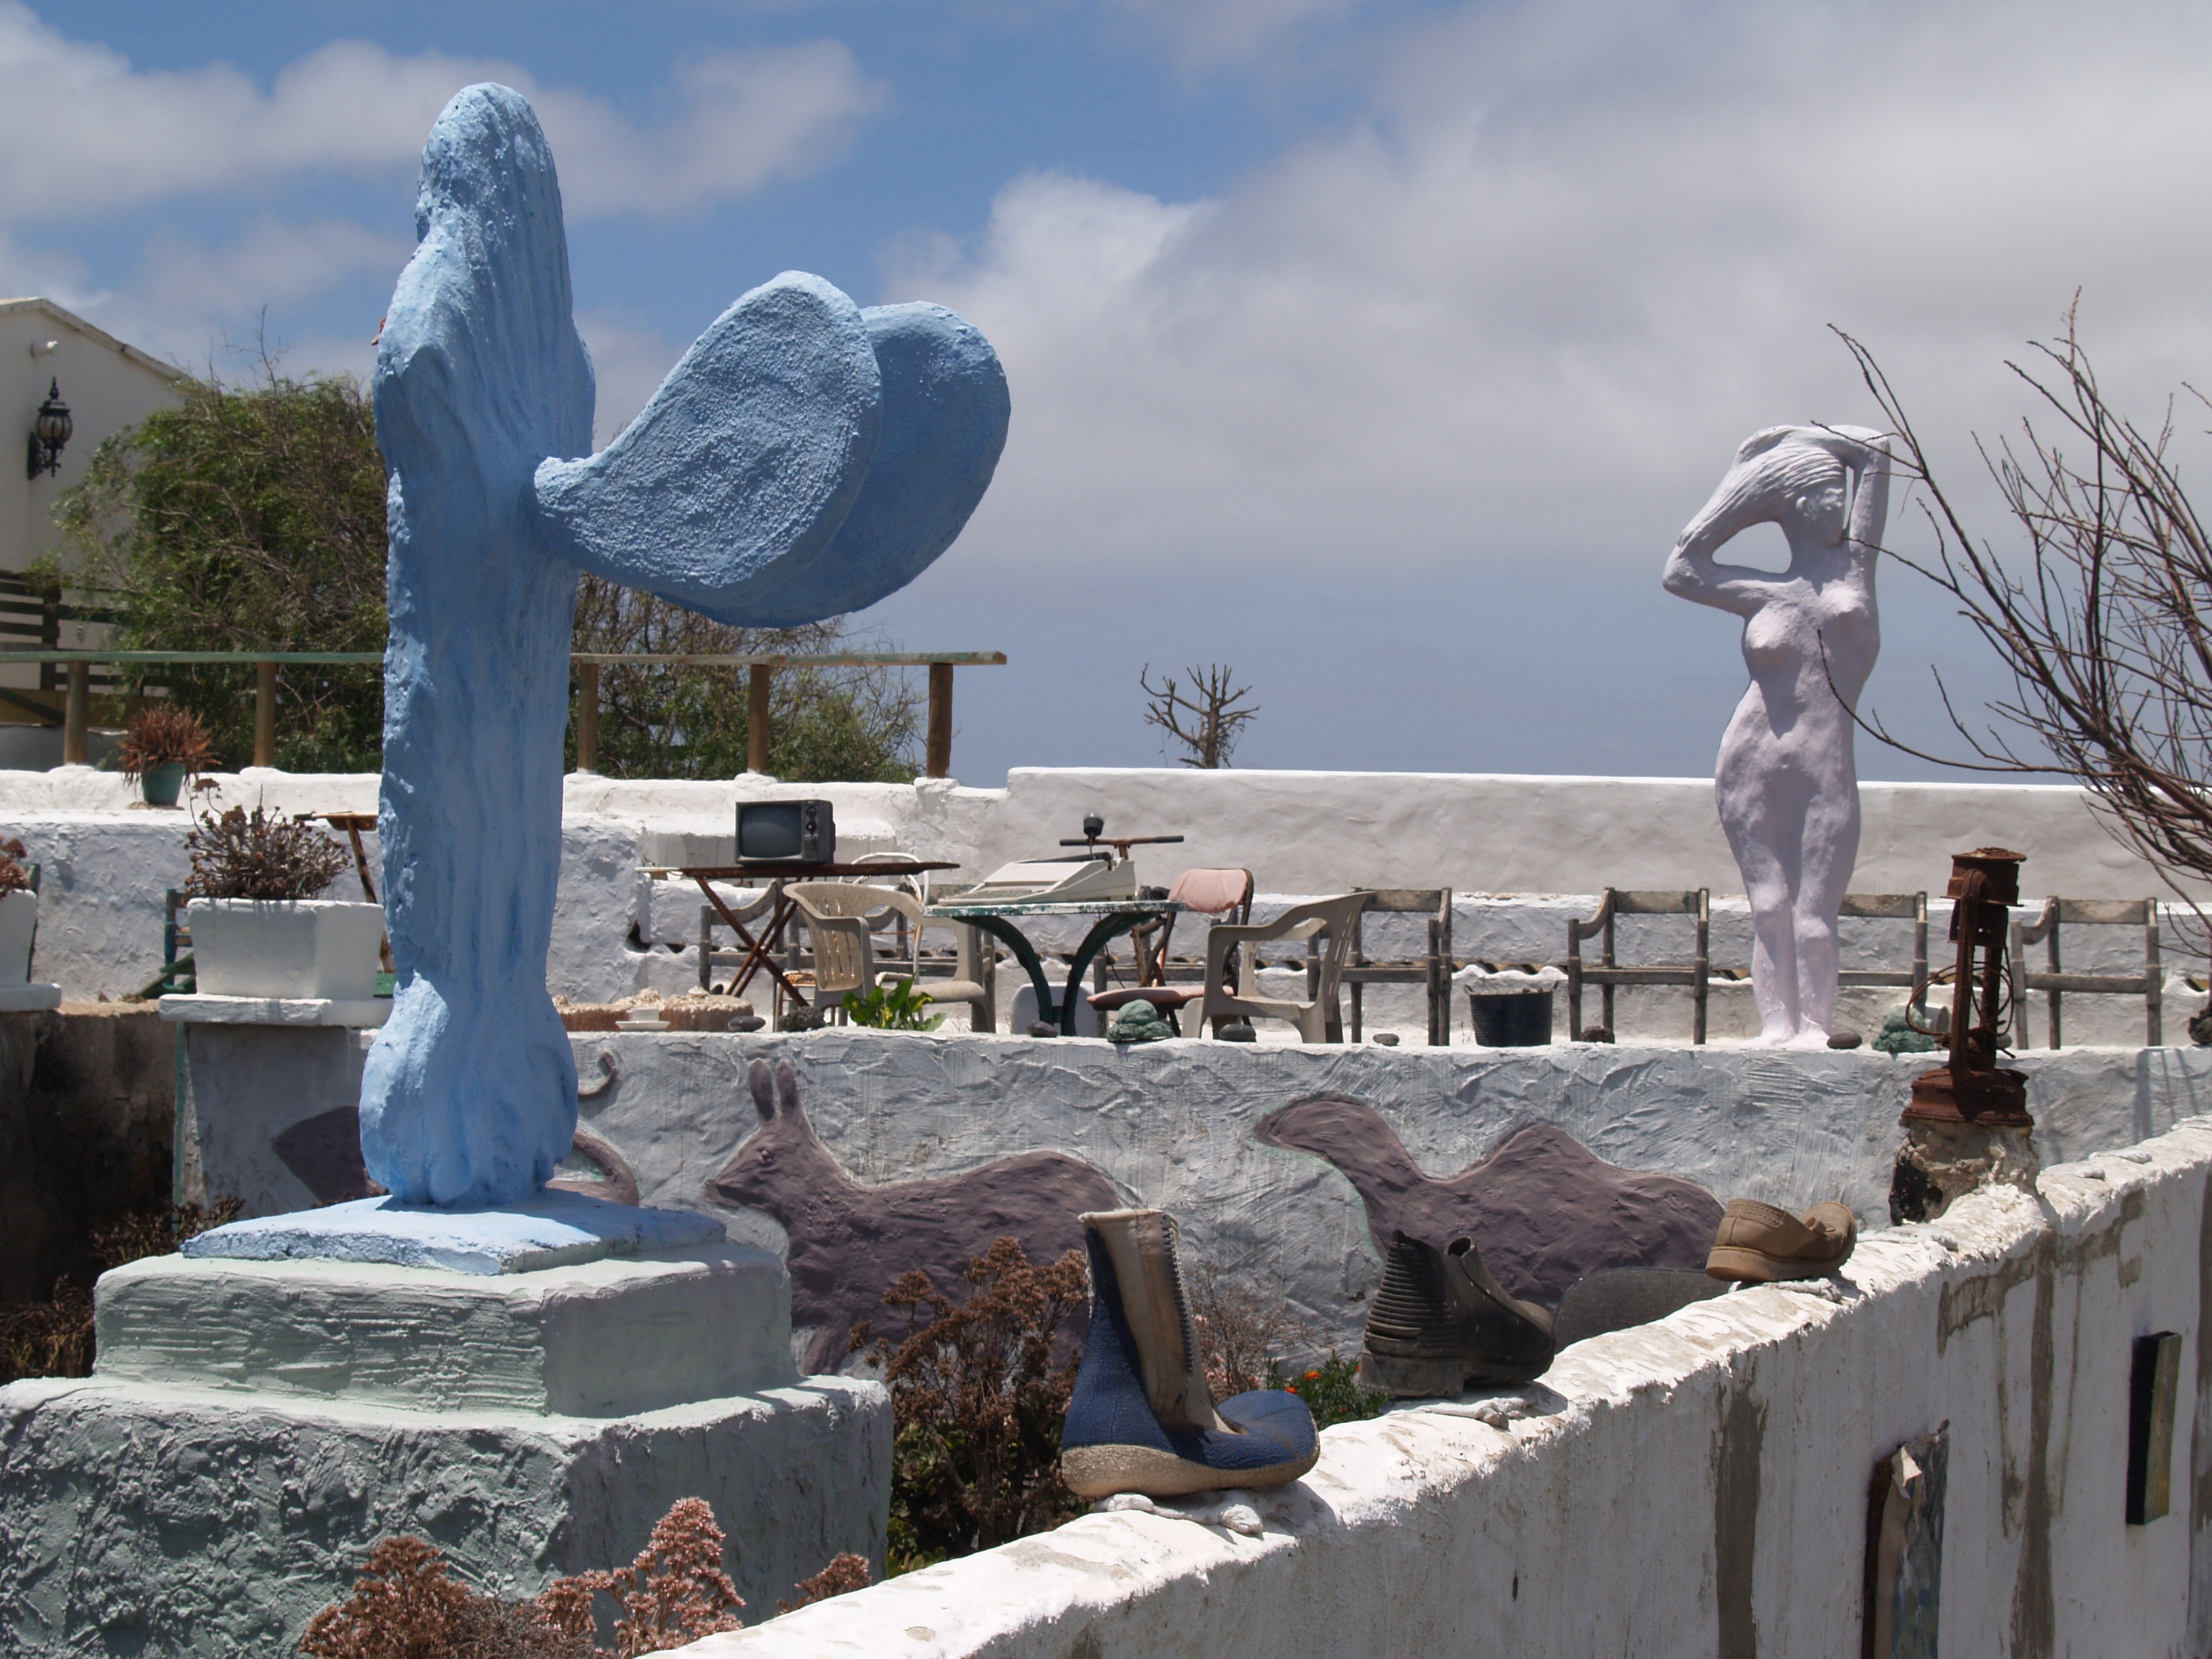
water, rock, snow, winter, monument, vacation, travel, statue, landmark, tourism, sculpture, memorial, art, statues, water feature, lanzarote